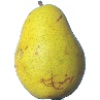
Label: pear_monster